Dave Mustaine

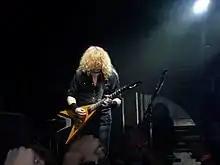

In 2010, longtime bassist David Ellefson rejoined Megadeth eight years after its disbanding in 2002. Ellefson and Mustaine agreed to keep any unresolved issues in the past and to work on building and maintaining their friendship again. Ellefson has since said that he feels that "having that time away created a realization for both of us that while we are both productive individually, Megadeth is definitely stronger with both of us in it together." Megadeth embarked on a "Rust in Peace" 20th-anniversary tour, playing the album in its entirety, along with fan favorites such as "Wake Up Dead", "In My Darkest Hour" and "Skin O' My Teeth".